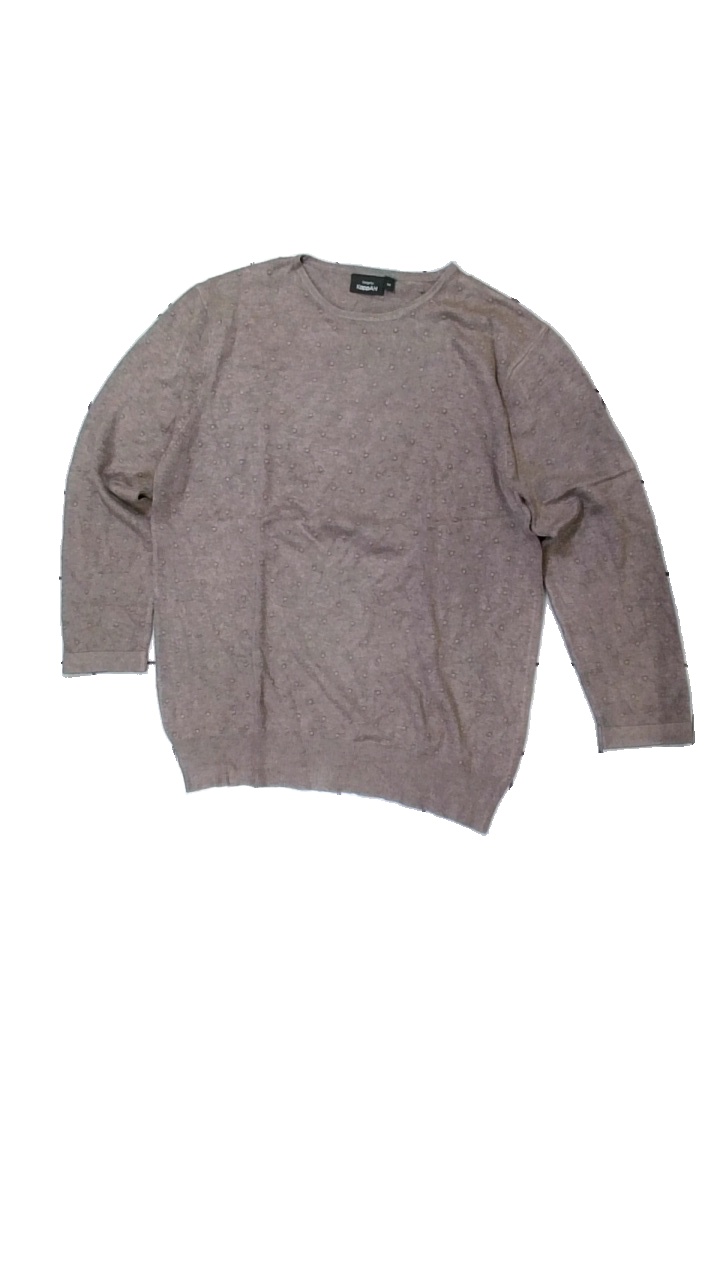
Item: Sweater (Ladies)
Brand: Kappahl
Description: brun långärmad stickad tröja
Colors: Brown
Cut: Regular
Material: ?
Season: All
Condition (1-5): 5
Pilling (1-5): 5
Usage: Reuse
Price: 50-100